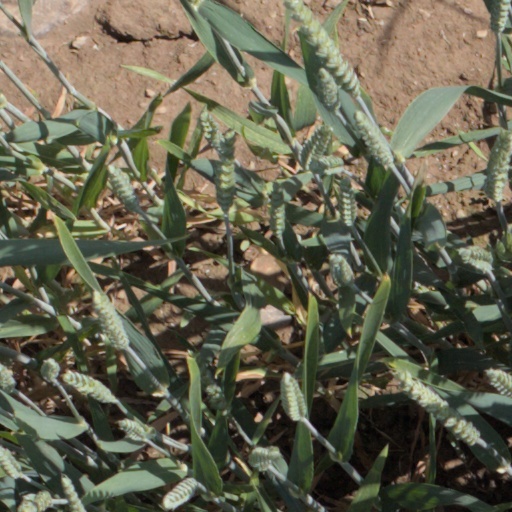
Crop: wheat